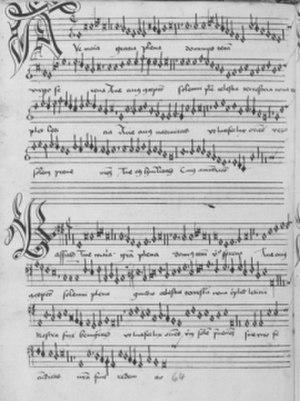
Codex Speciálník
Le Codex Speciálník est un recueil musical du XVᵉ siècle : speciálník, c'est-à-dire, livre de chant spécial. Il a été constitué vers 1485 et 1500.